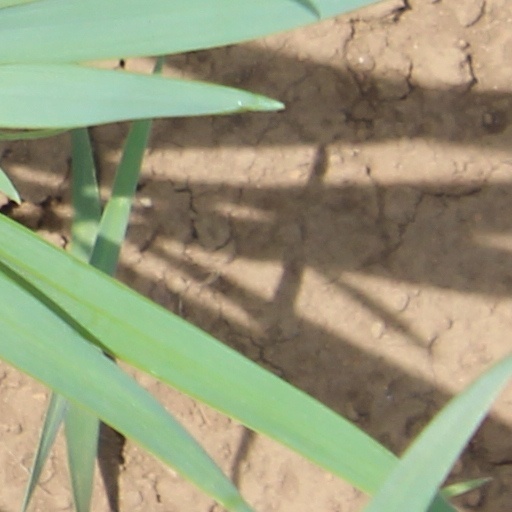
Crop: wheat